Blue Guard (Slovene)

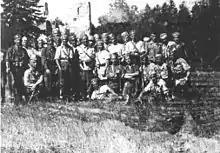
Slovene Chetniks in Lower Carniola, 1942–43.

When Karel Novak resigned in 1944, because the defeat in the Battle of Grčarice, Mihailović appointed Ivan Prezelj as commander. His headquarter was with the Inner Carniola Detachment and Soča Detachments, and the Slovene Chetniks also included the Lower Carniola Detachment and the Styria Detachment, commanded by Jože Melaher.